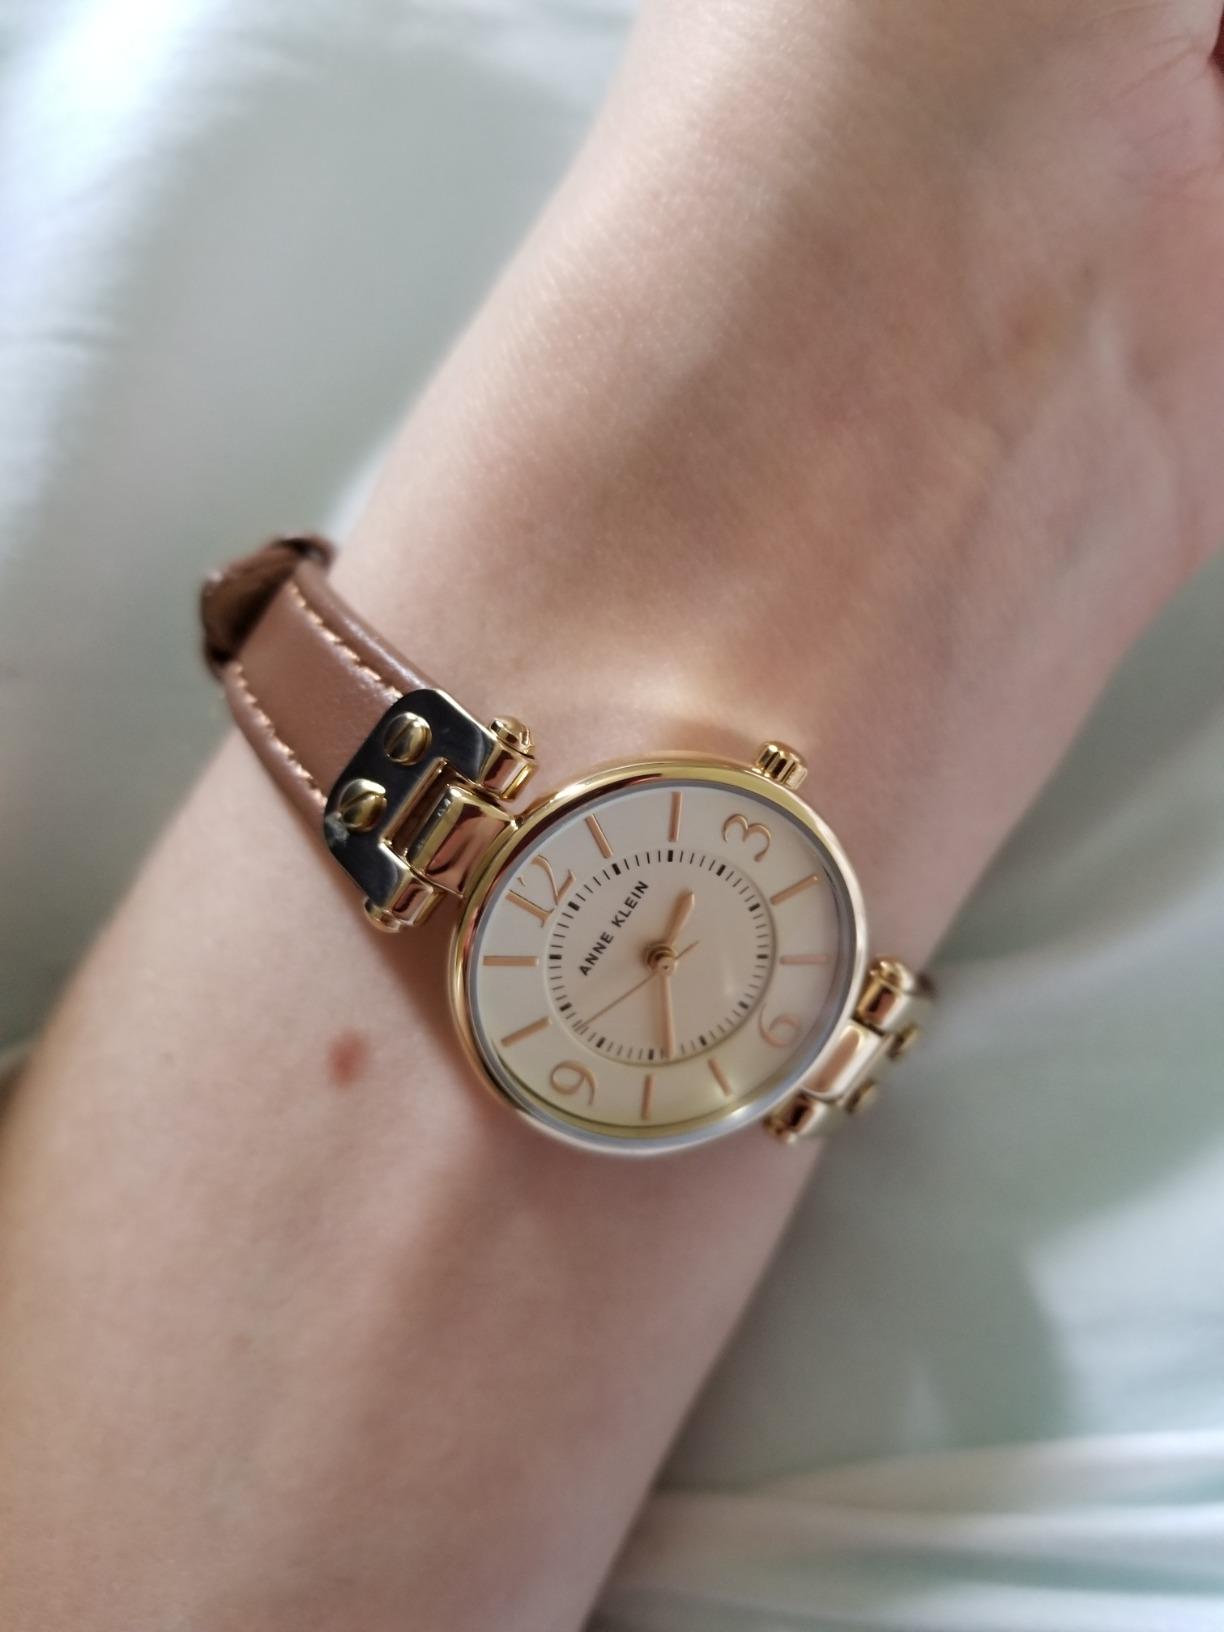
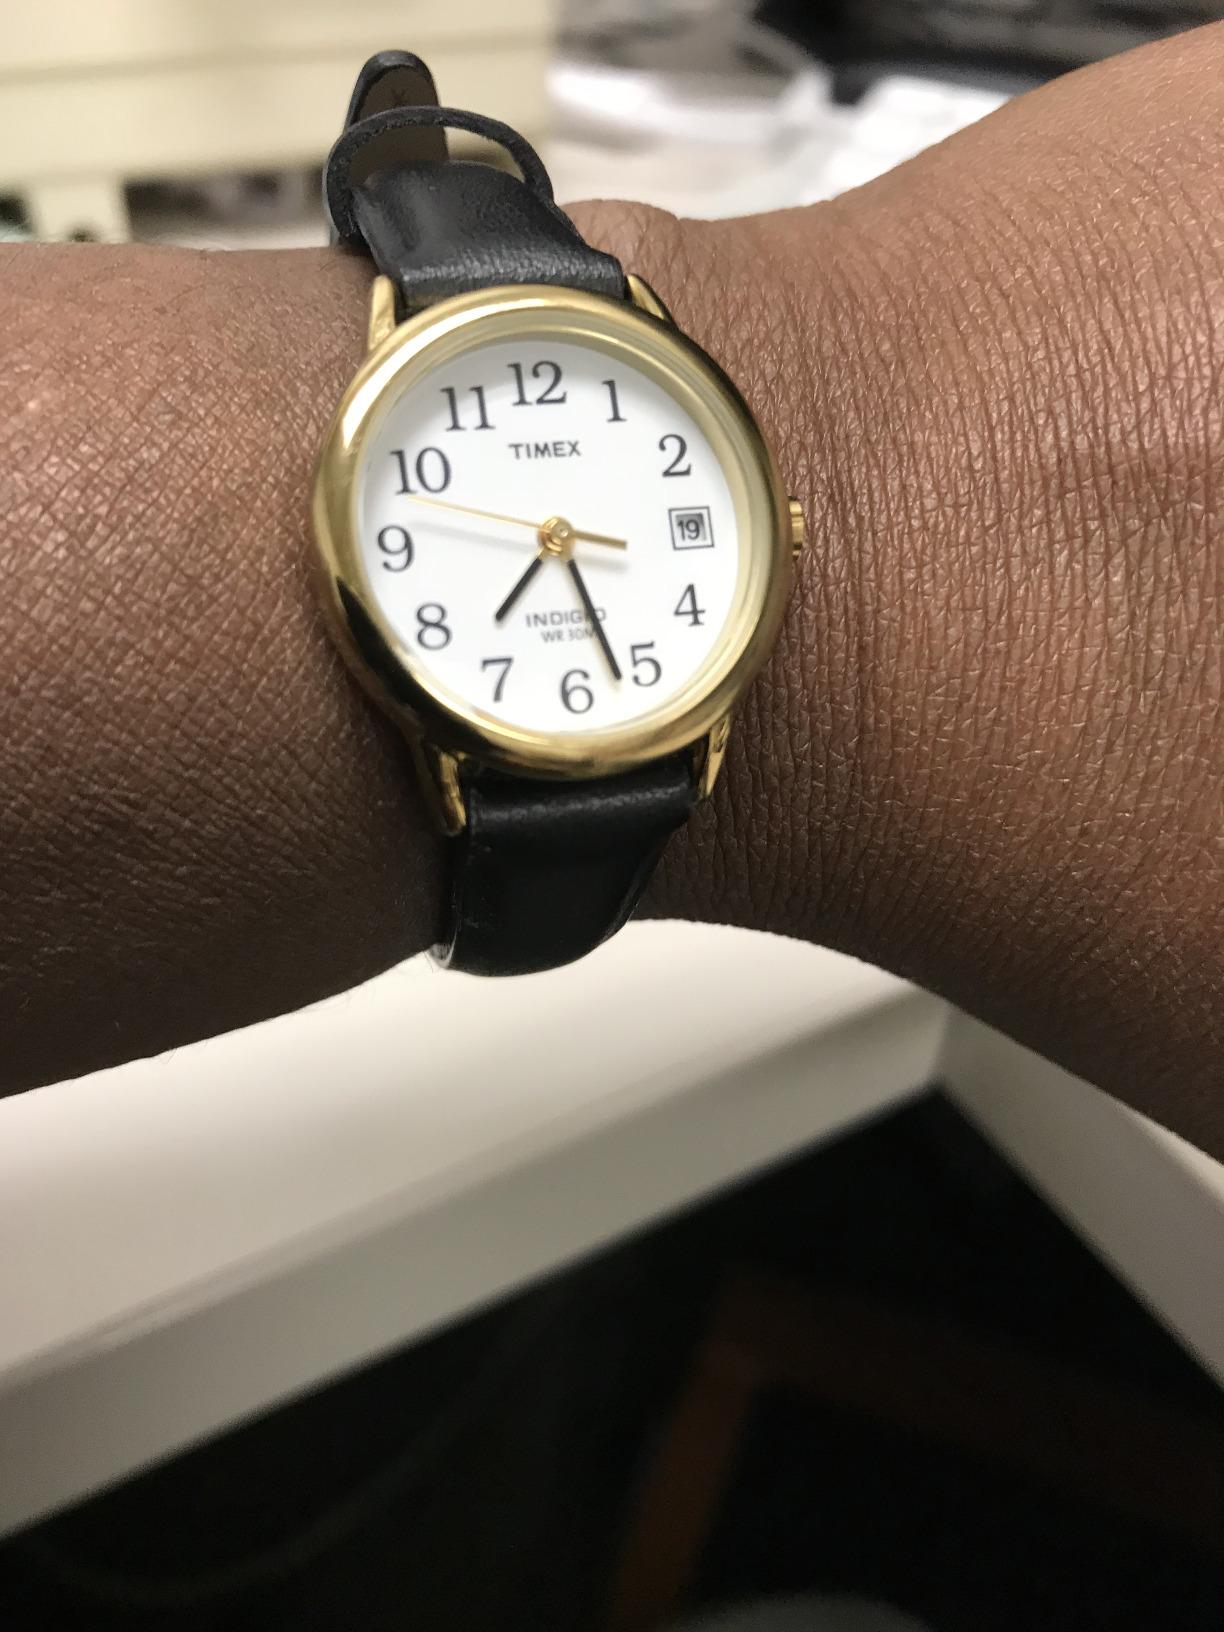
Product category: accessories_watch
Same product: no